Georgia (country)

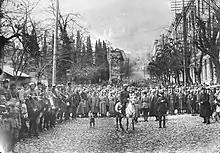
Red Army triumphant in Tbilisi, February 1921

The Kingdom of Georgia collapsed into anarchy by 1466 and fragmented into three independent kingdoms and five semi-independent principalities. Neighboring large empires subsequently exploited the internal division of the weakened country, and beginning in the 16th century, various Ottoman and Iranian forces subjugated western and eastern regions of Georgia, respectively. This pushed local Georgian rulers to seek closer ties with Russia. In 1649, the Kingdom of Imereti sent ambassadors to the Russian royal court, with Russia returning the favor in 1651. In the presence of these ambassadors, Alexander III of Imereti swore an oath of allegiance to Tsar Alexis of Russia on behalf of Imereti. Subsequent rulers also sought assistance from Pope Innocent XII but without success.